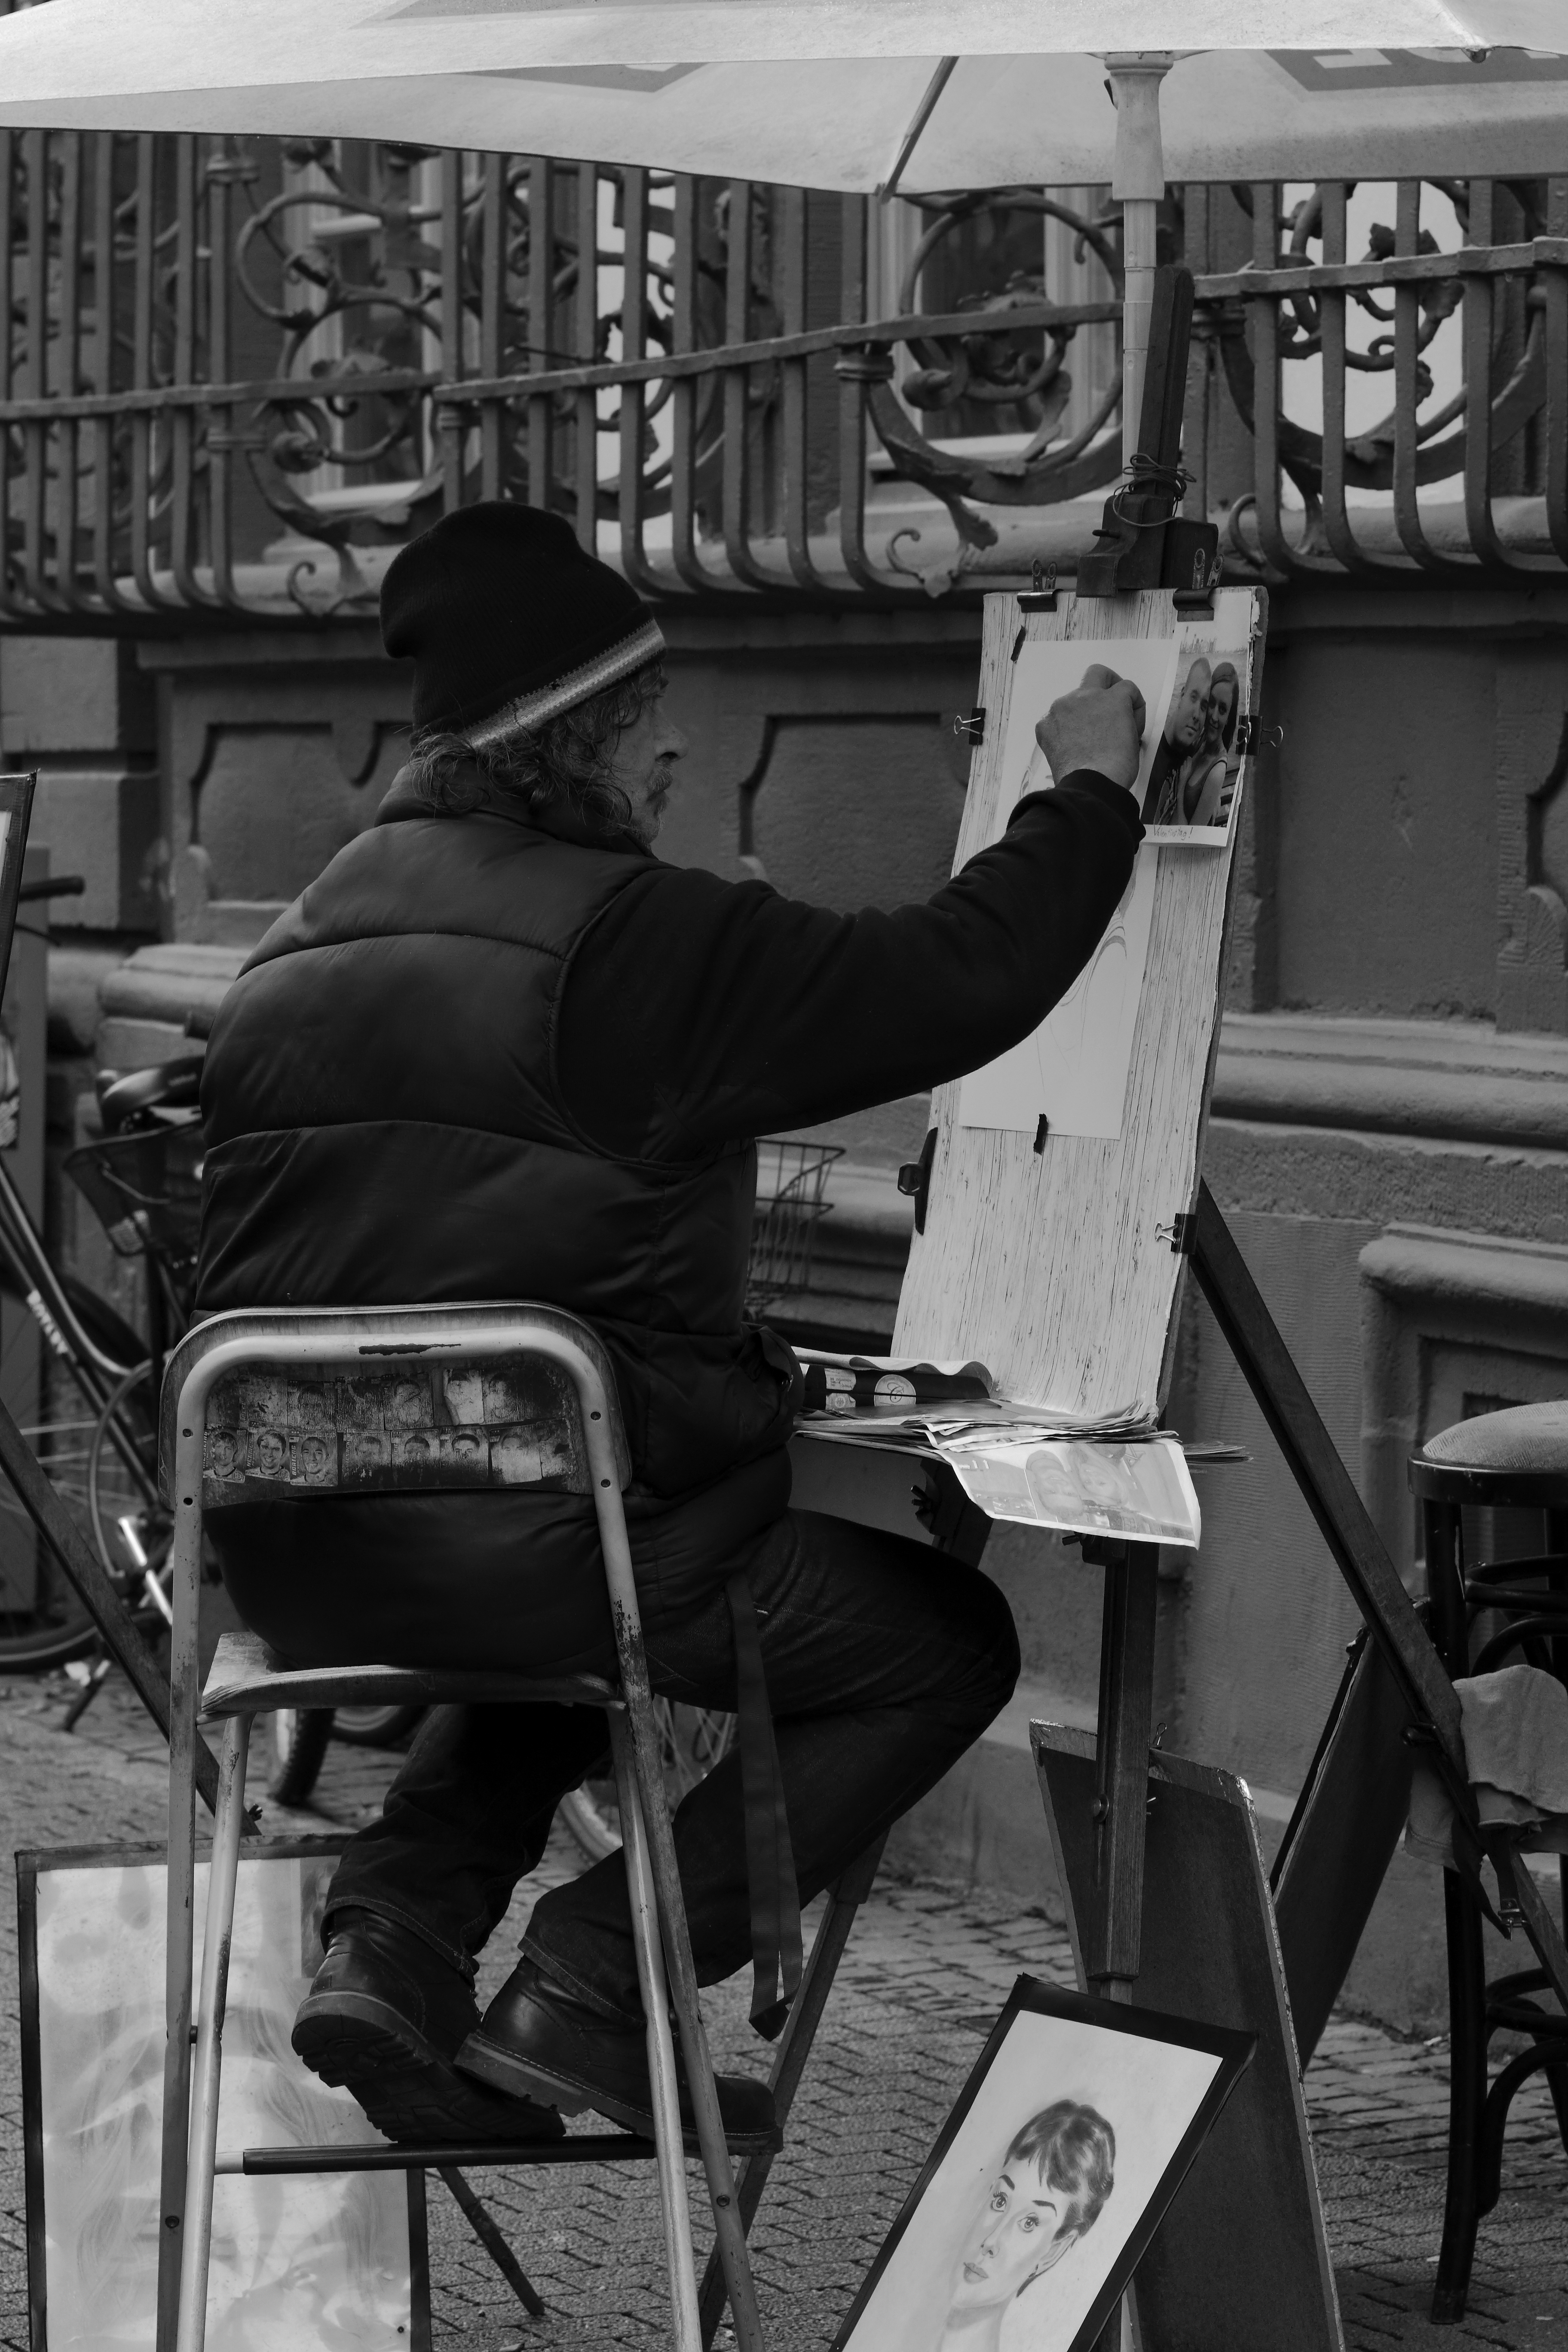
black and white, people, road, white, street, photography, film, sitting, artist, heidelberg, black, monochrome, bw, blackandwhite, blackwhite, painter, drawing, infrastructure, photograph, germany, alemania, allemagne, sw, schwarzweiss, streetartist, maler, schwarzweis, streetscene, germania, leute, strassenszene, kurpfalz, badenwurtemberg, schwarzweissfotografie, publicplace, ffentlicherplatz, streetphotograhpy, schwarzweisfotografie, badenw rttemberg, k nstler, strassenk nstler, zeichner, strassenmaler, monochrome photography, film noir, human positions